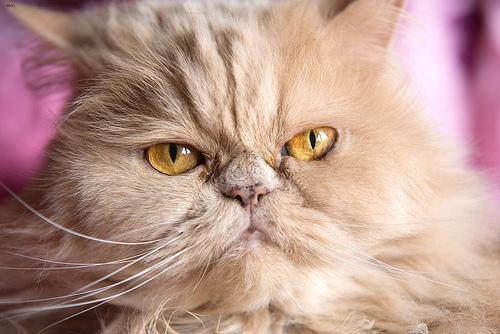
Persian